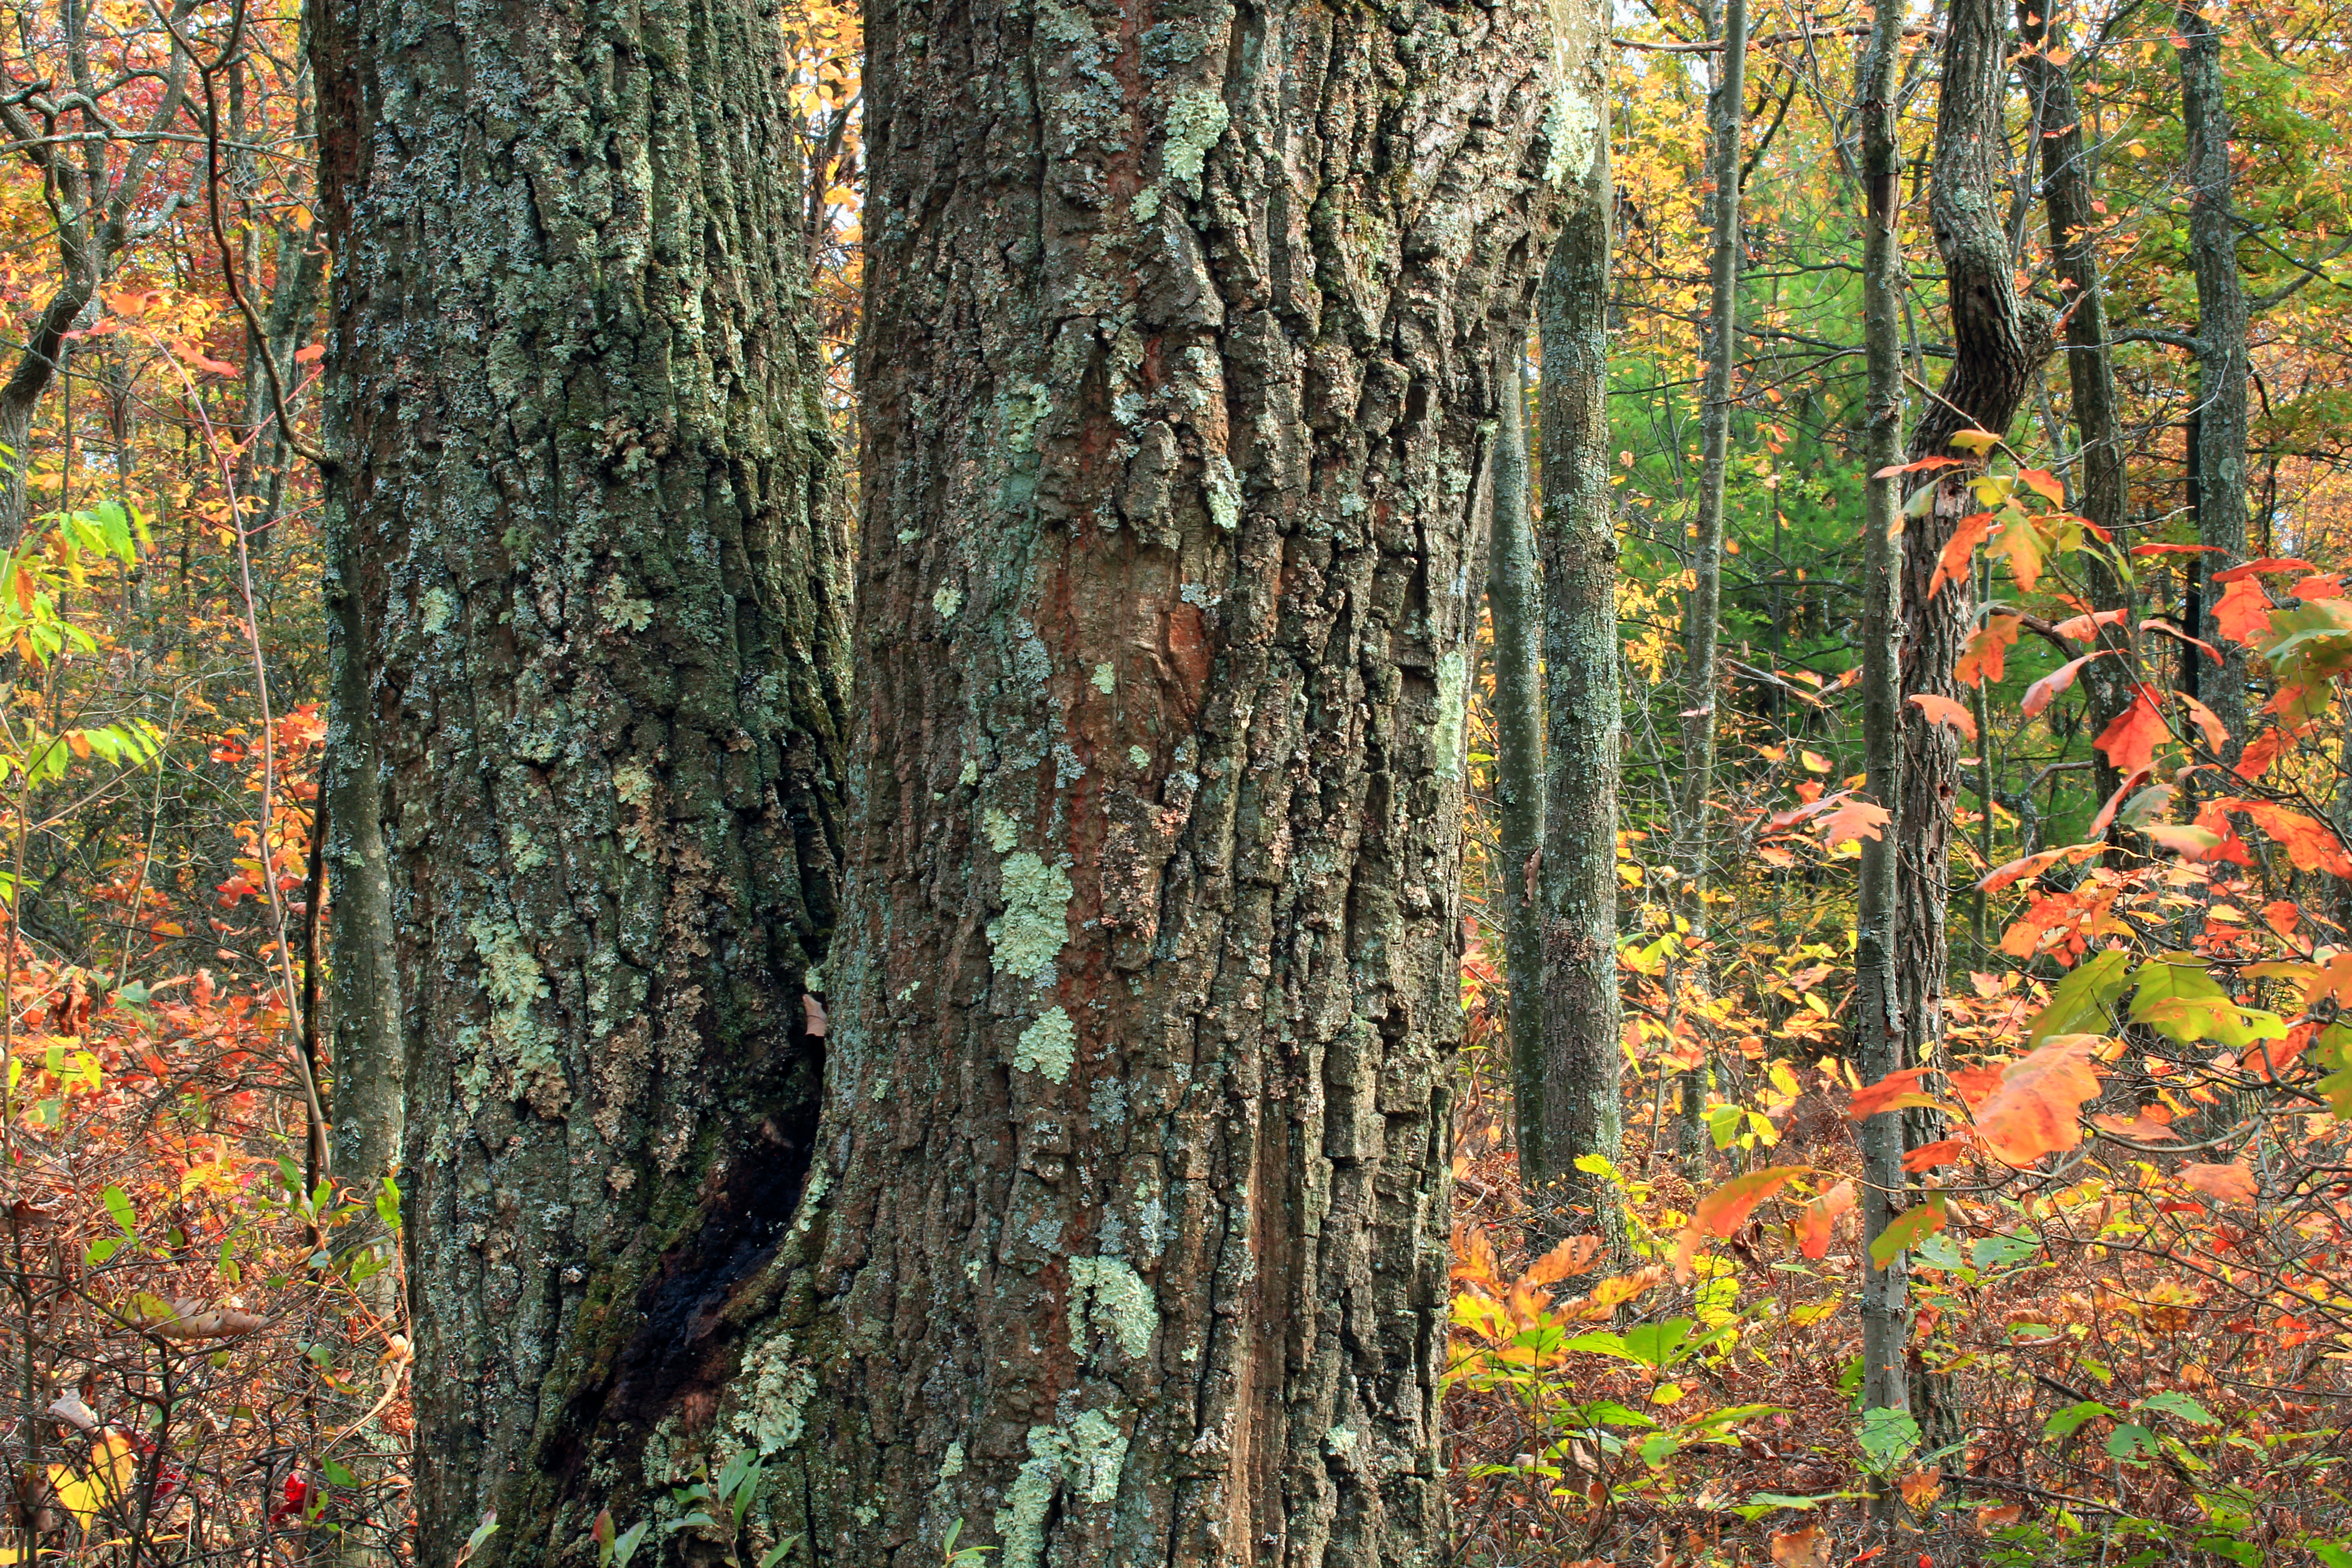
tree, nature, forest, branch, plant, hiking, leaf, trunk, bark, autumn, season, trees, creativecommons, vegetation, clintoncounty, tiadaghtonstateforest, midstatetrail, deciduous, understory, undergrowth, pennsylvania, lichens, oak, northernredoak, quercusrubra, redoak, grove, woodland, habitat, ecosystem, fallingspringtrail, biome, old growth forest, natural environment, woody plant, temperate broadleaf and mixed forest, temperate coniferous forest, land plant